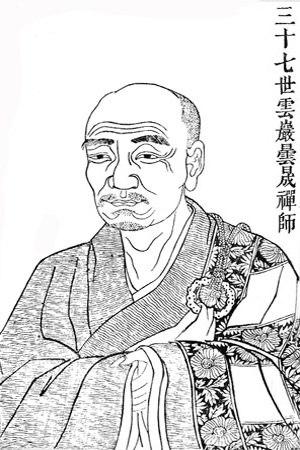
Yunyan Tansheng était un moine bouddhiste Chán sous la dynastie Tang. Les biographies anciennes indiquent qu'il était originaire de Jianchang. On dit qu'il est devenu moine à seize ans au temple Shimen, avec Baizhang Huaihai pour maître. Après vingt ans sous la direction de Baizhang, ce dernier est décédé sans que Yunyan ait l’éveil. Il rend alors visite à de nombreux maîtres avant de s’installer au Mont Yaoshan Weiyan en tant que nouveau maître. La première partie de son nom vient du Mont Yunyan, qui se trouve près de la ville moderne de Changsha, où il a enseigné après avoir étudié avec Yaoshan. Dans les documents d'archive, les dialogues impliquant Yunyan le montrent souvent avec son collègue, Daowu Yuanzhi. Il serait décédé des suites d'une maladie, la veille du jour où il aurait ordonné à ses étudiants de se préparer pour un banquet, car un moine se préparait à quitter le monastère.
Cette page dresse une liste de personnalités mortes au cours de l'année 841 :